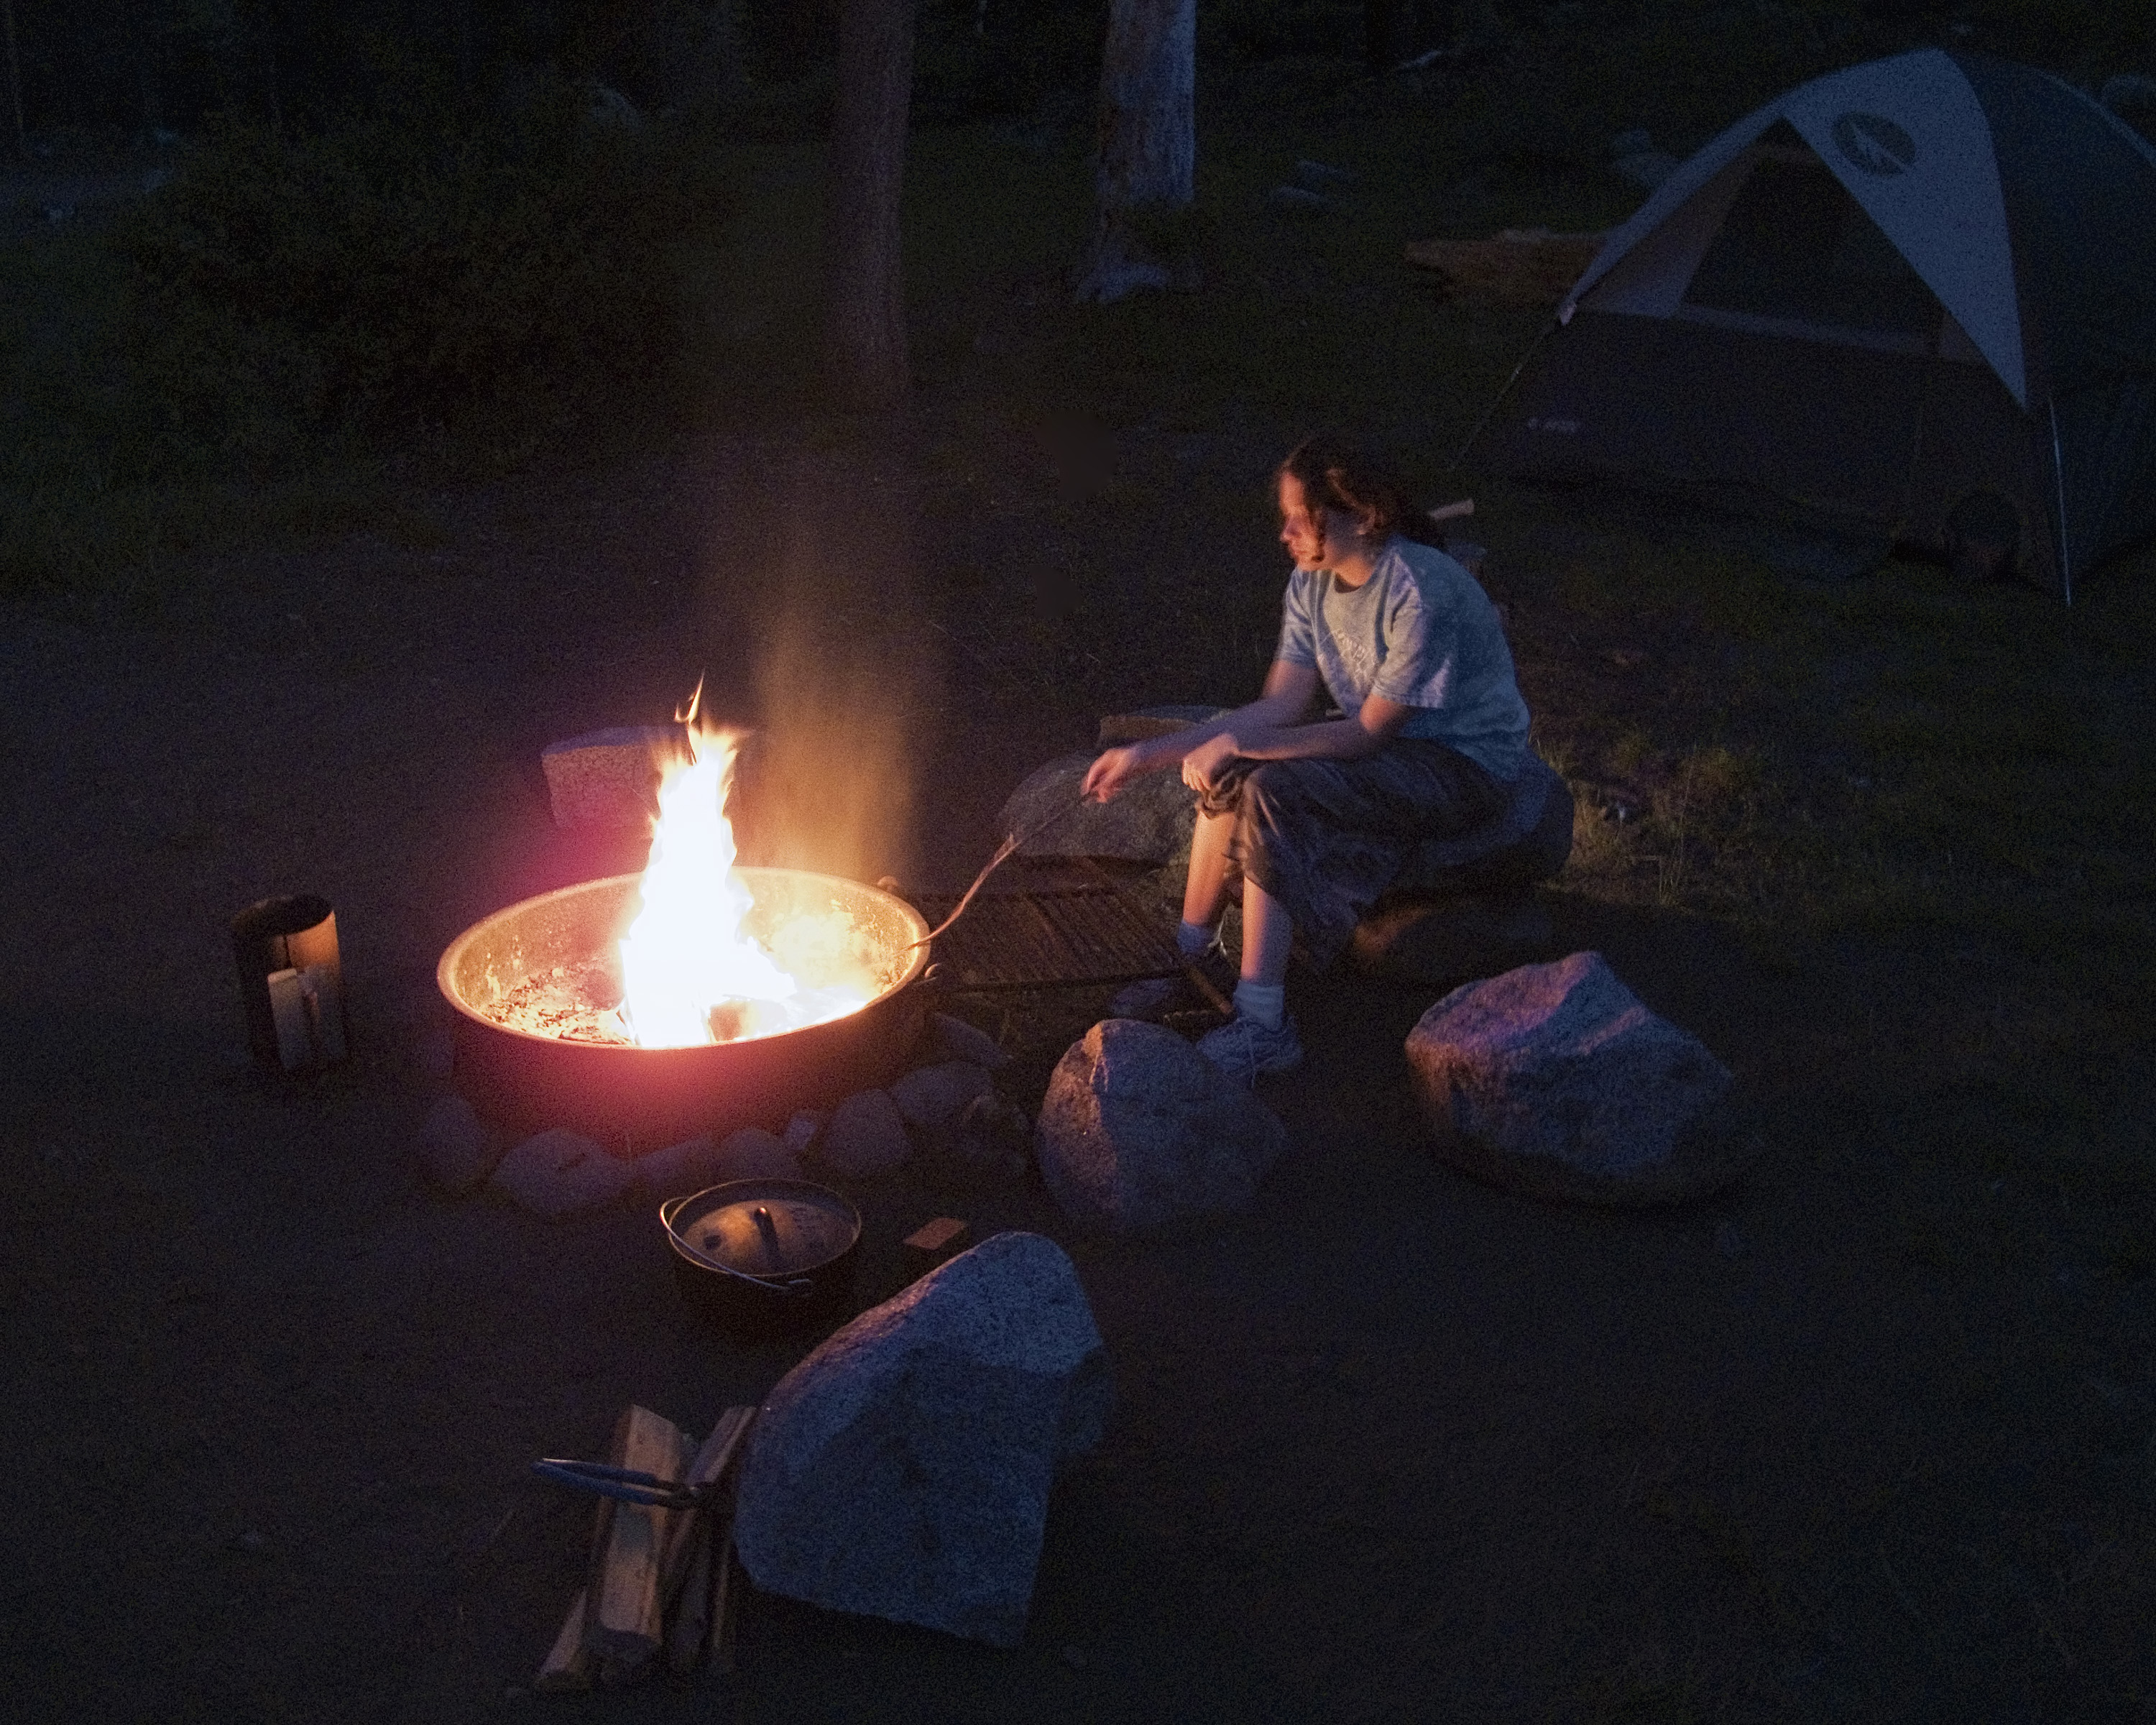
night, darkness, campfire, sierranevada, truckee, nottheale